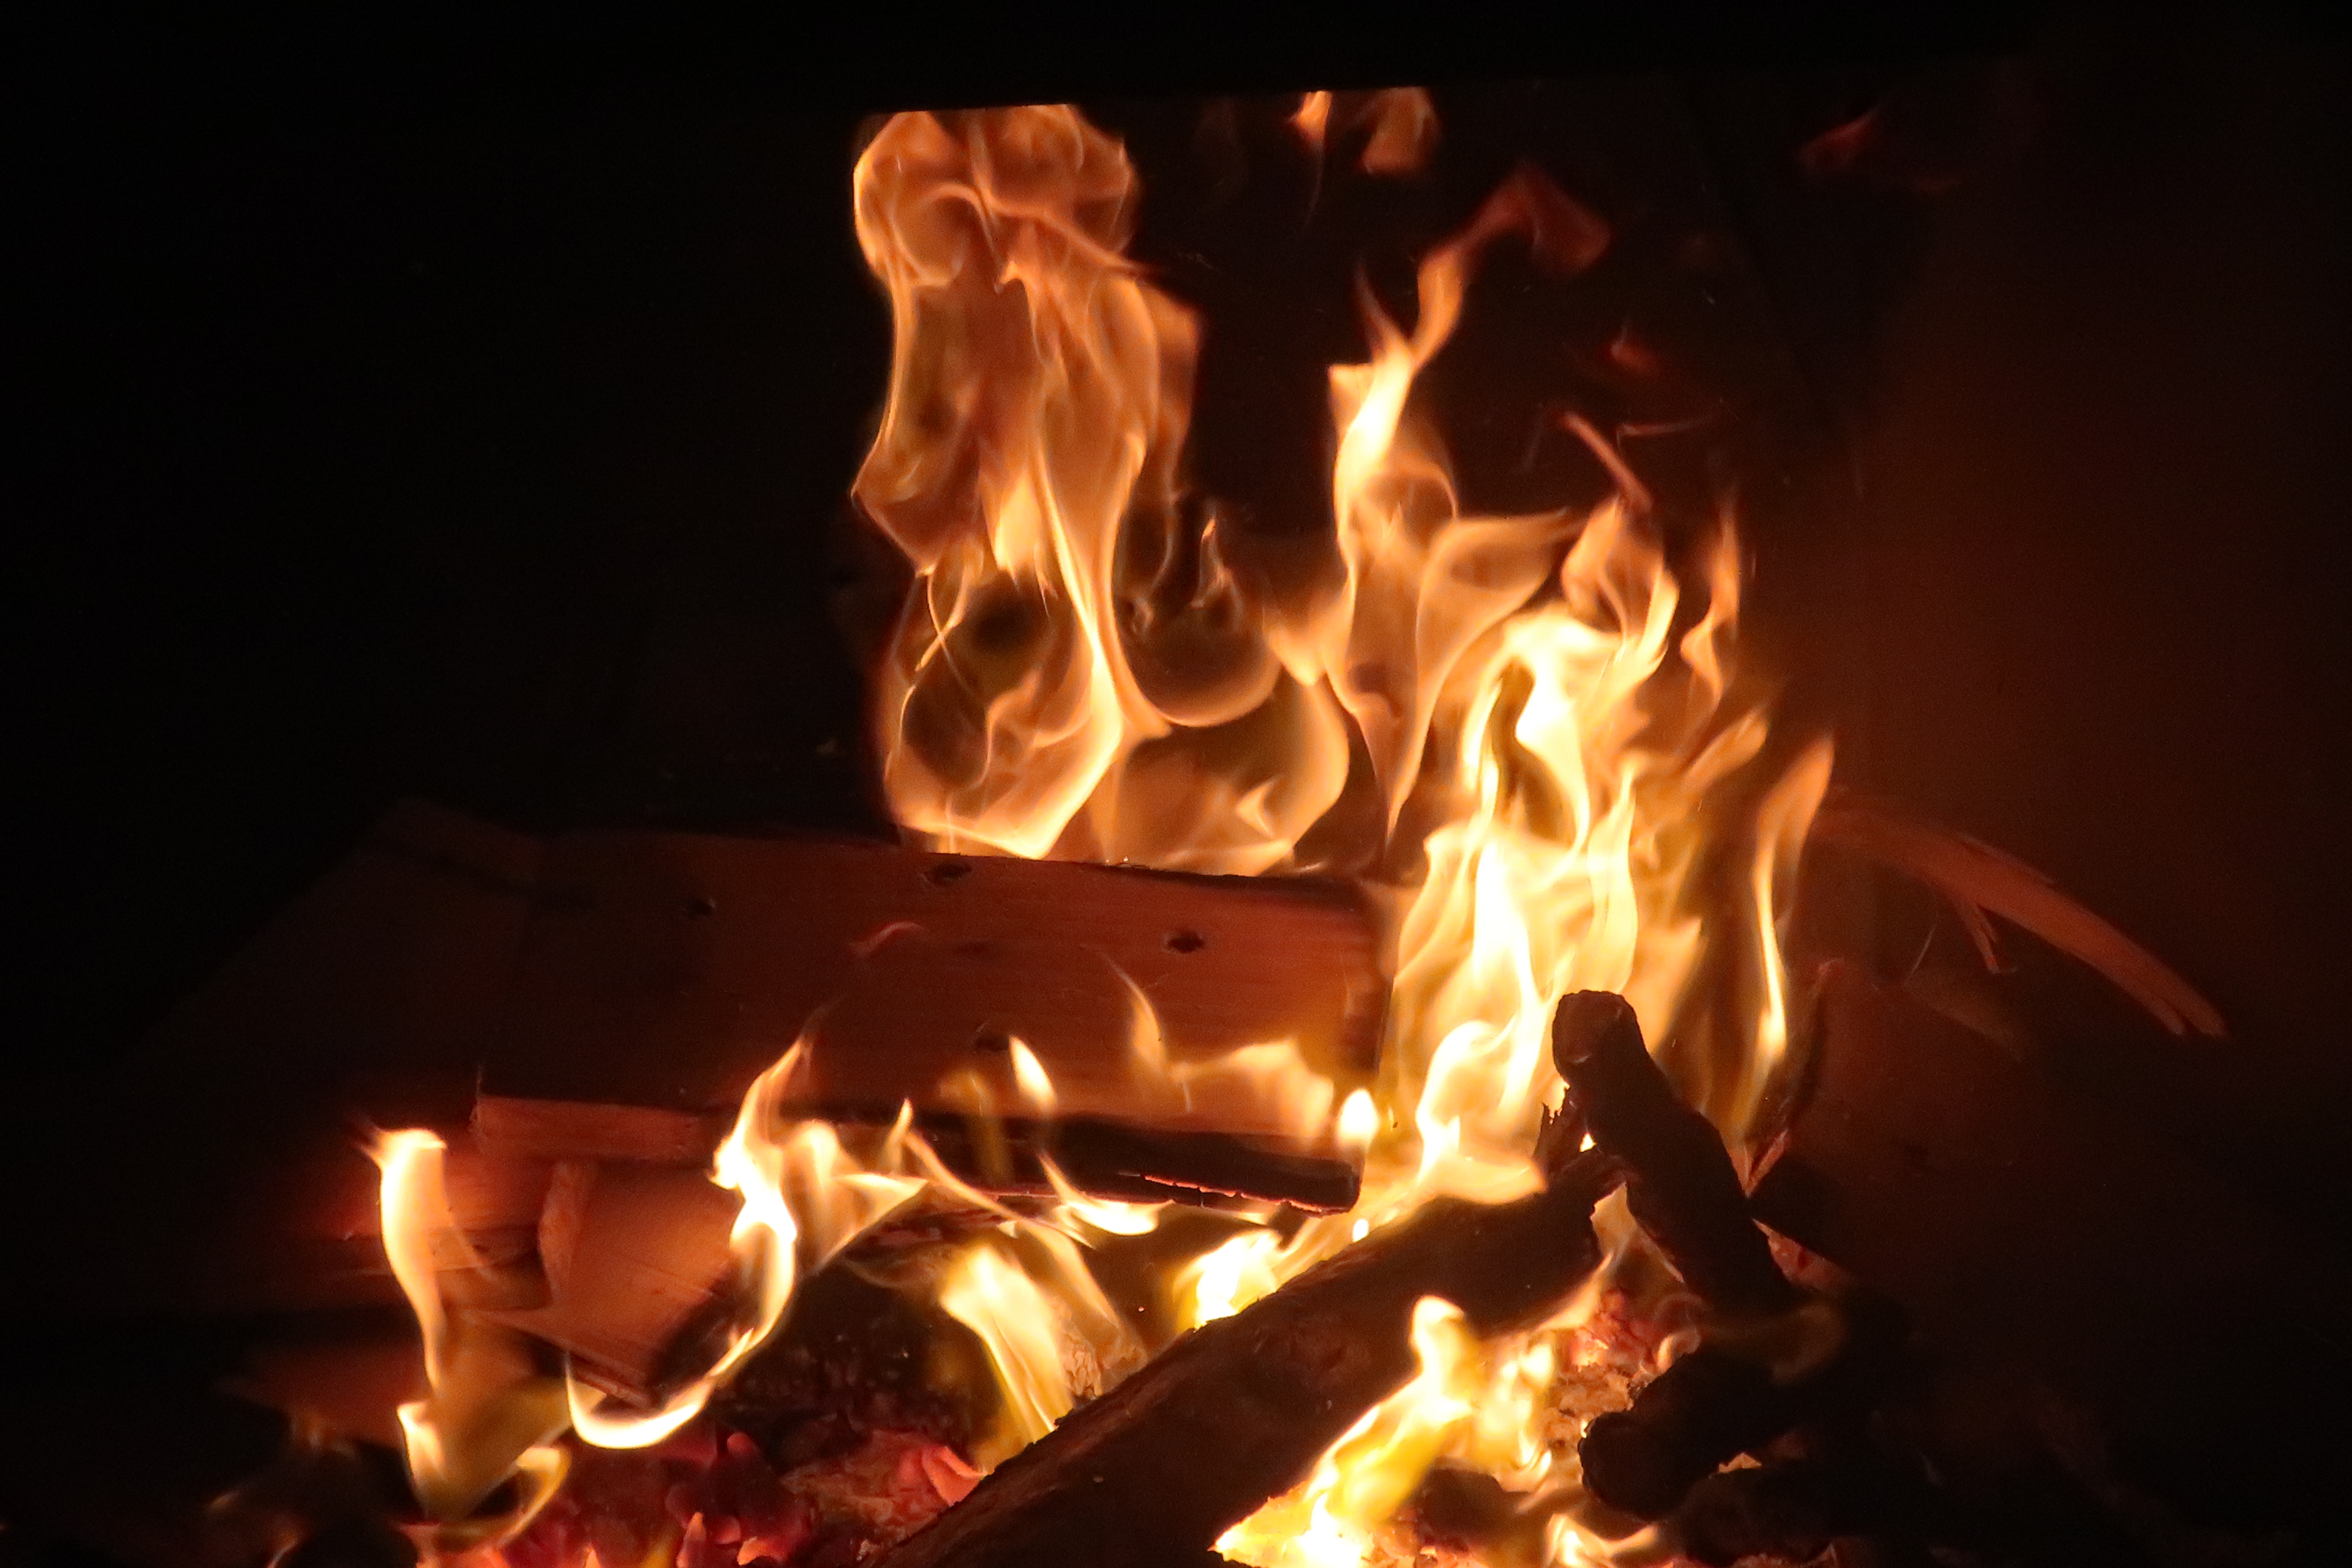
fire, home, bonfire, campfire, heat, wood, flame, fireplace, gas, event, darkness, building material, night, still life photography, temperature